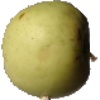
Label: Apple Golden 3